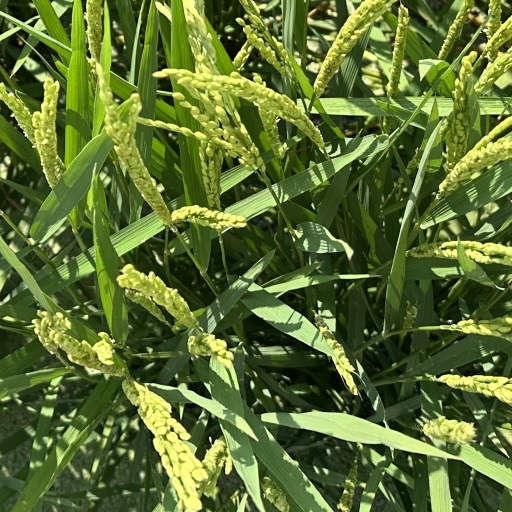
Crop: rice